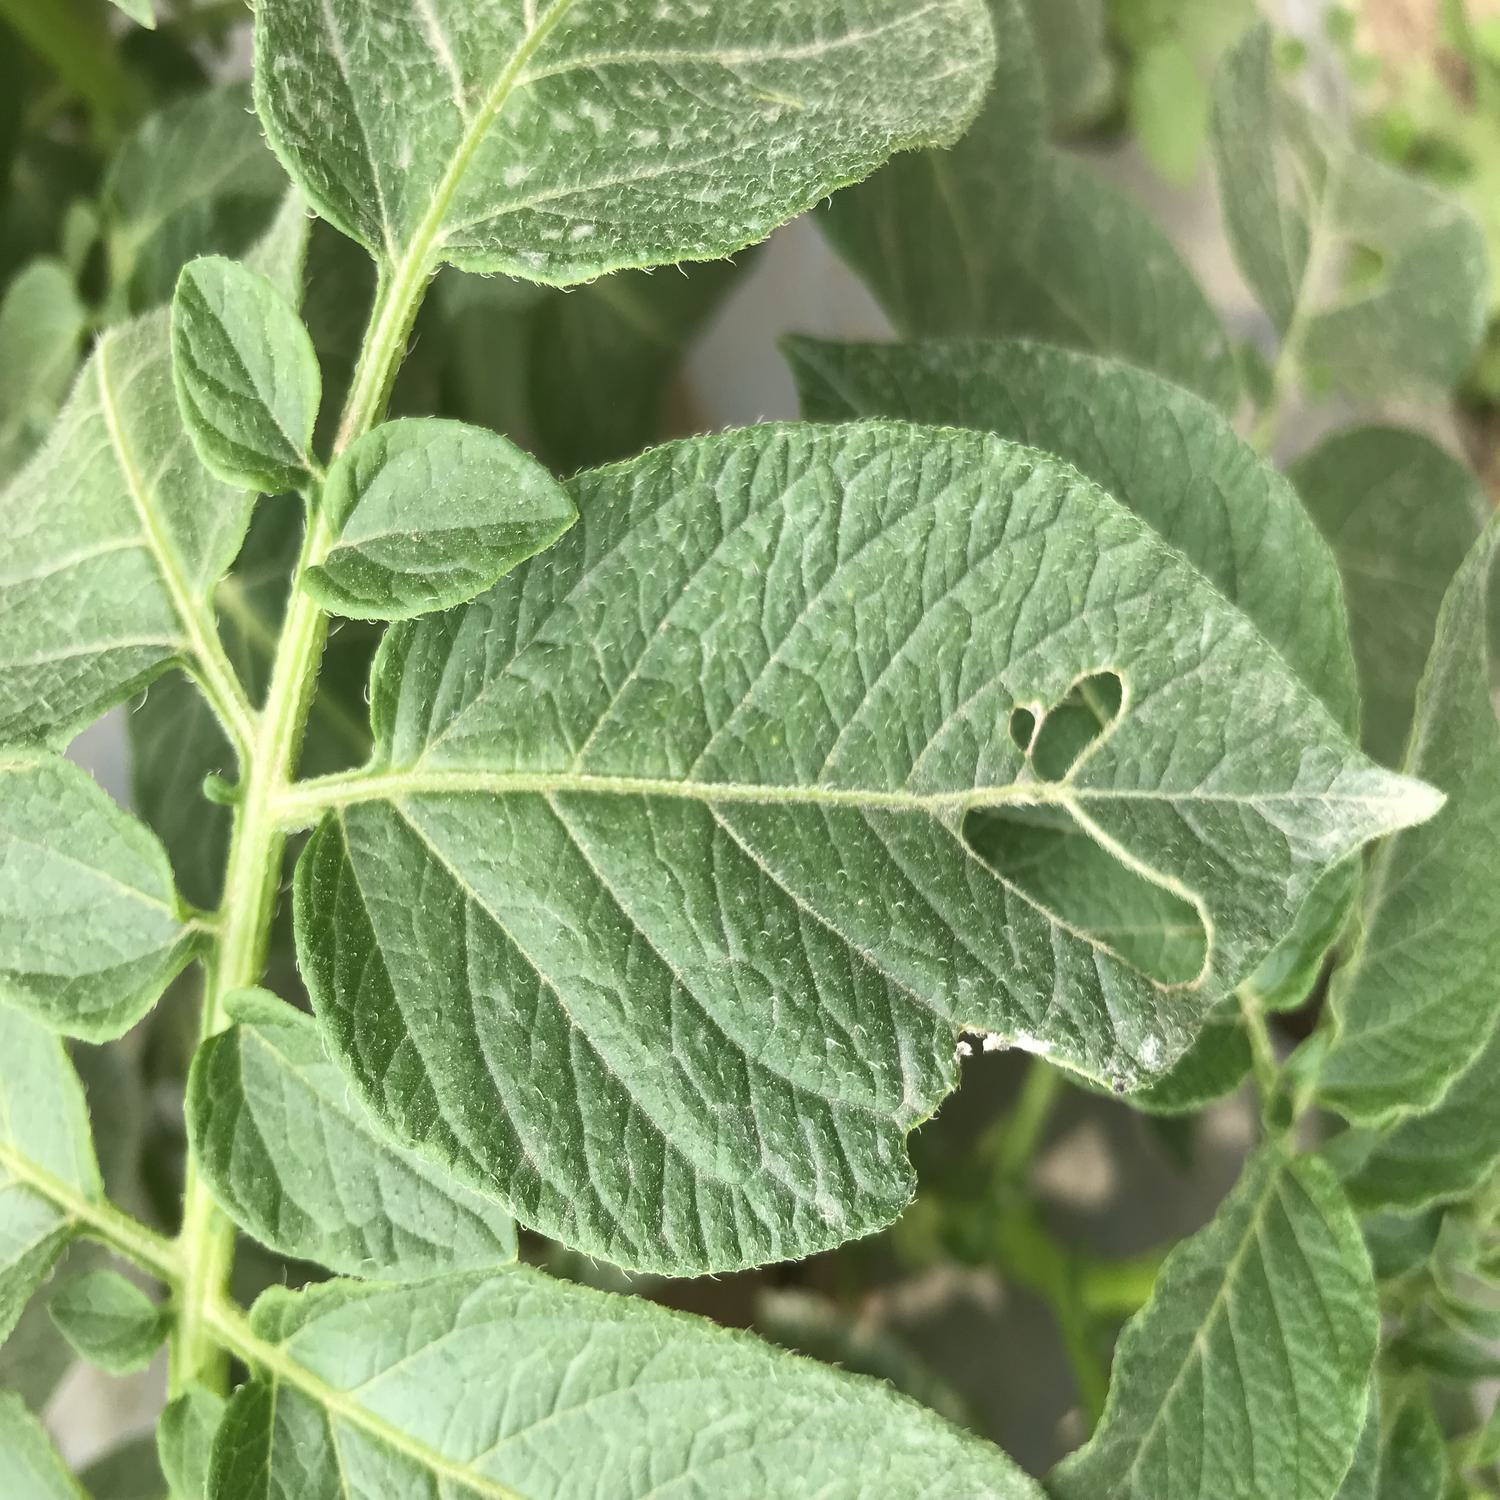
Label: Pest